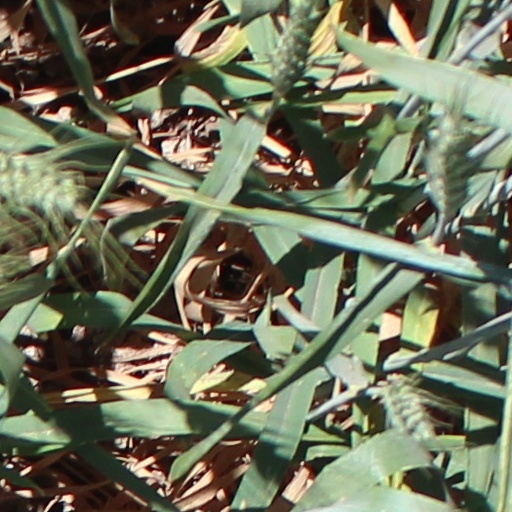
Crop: wheat